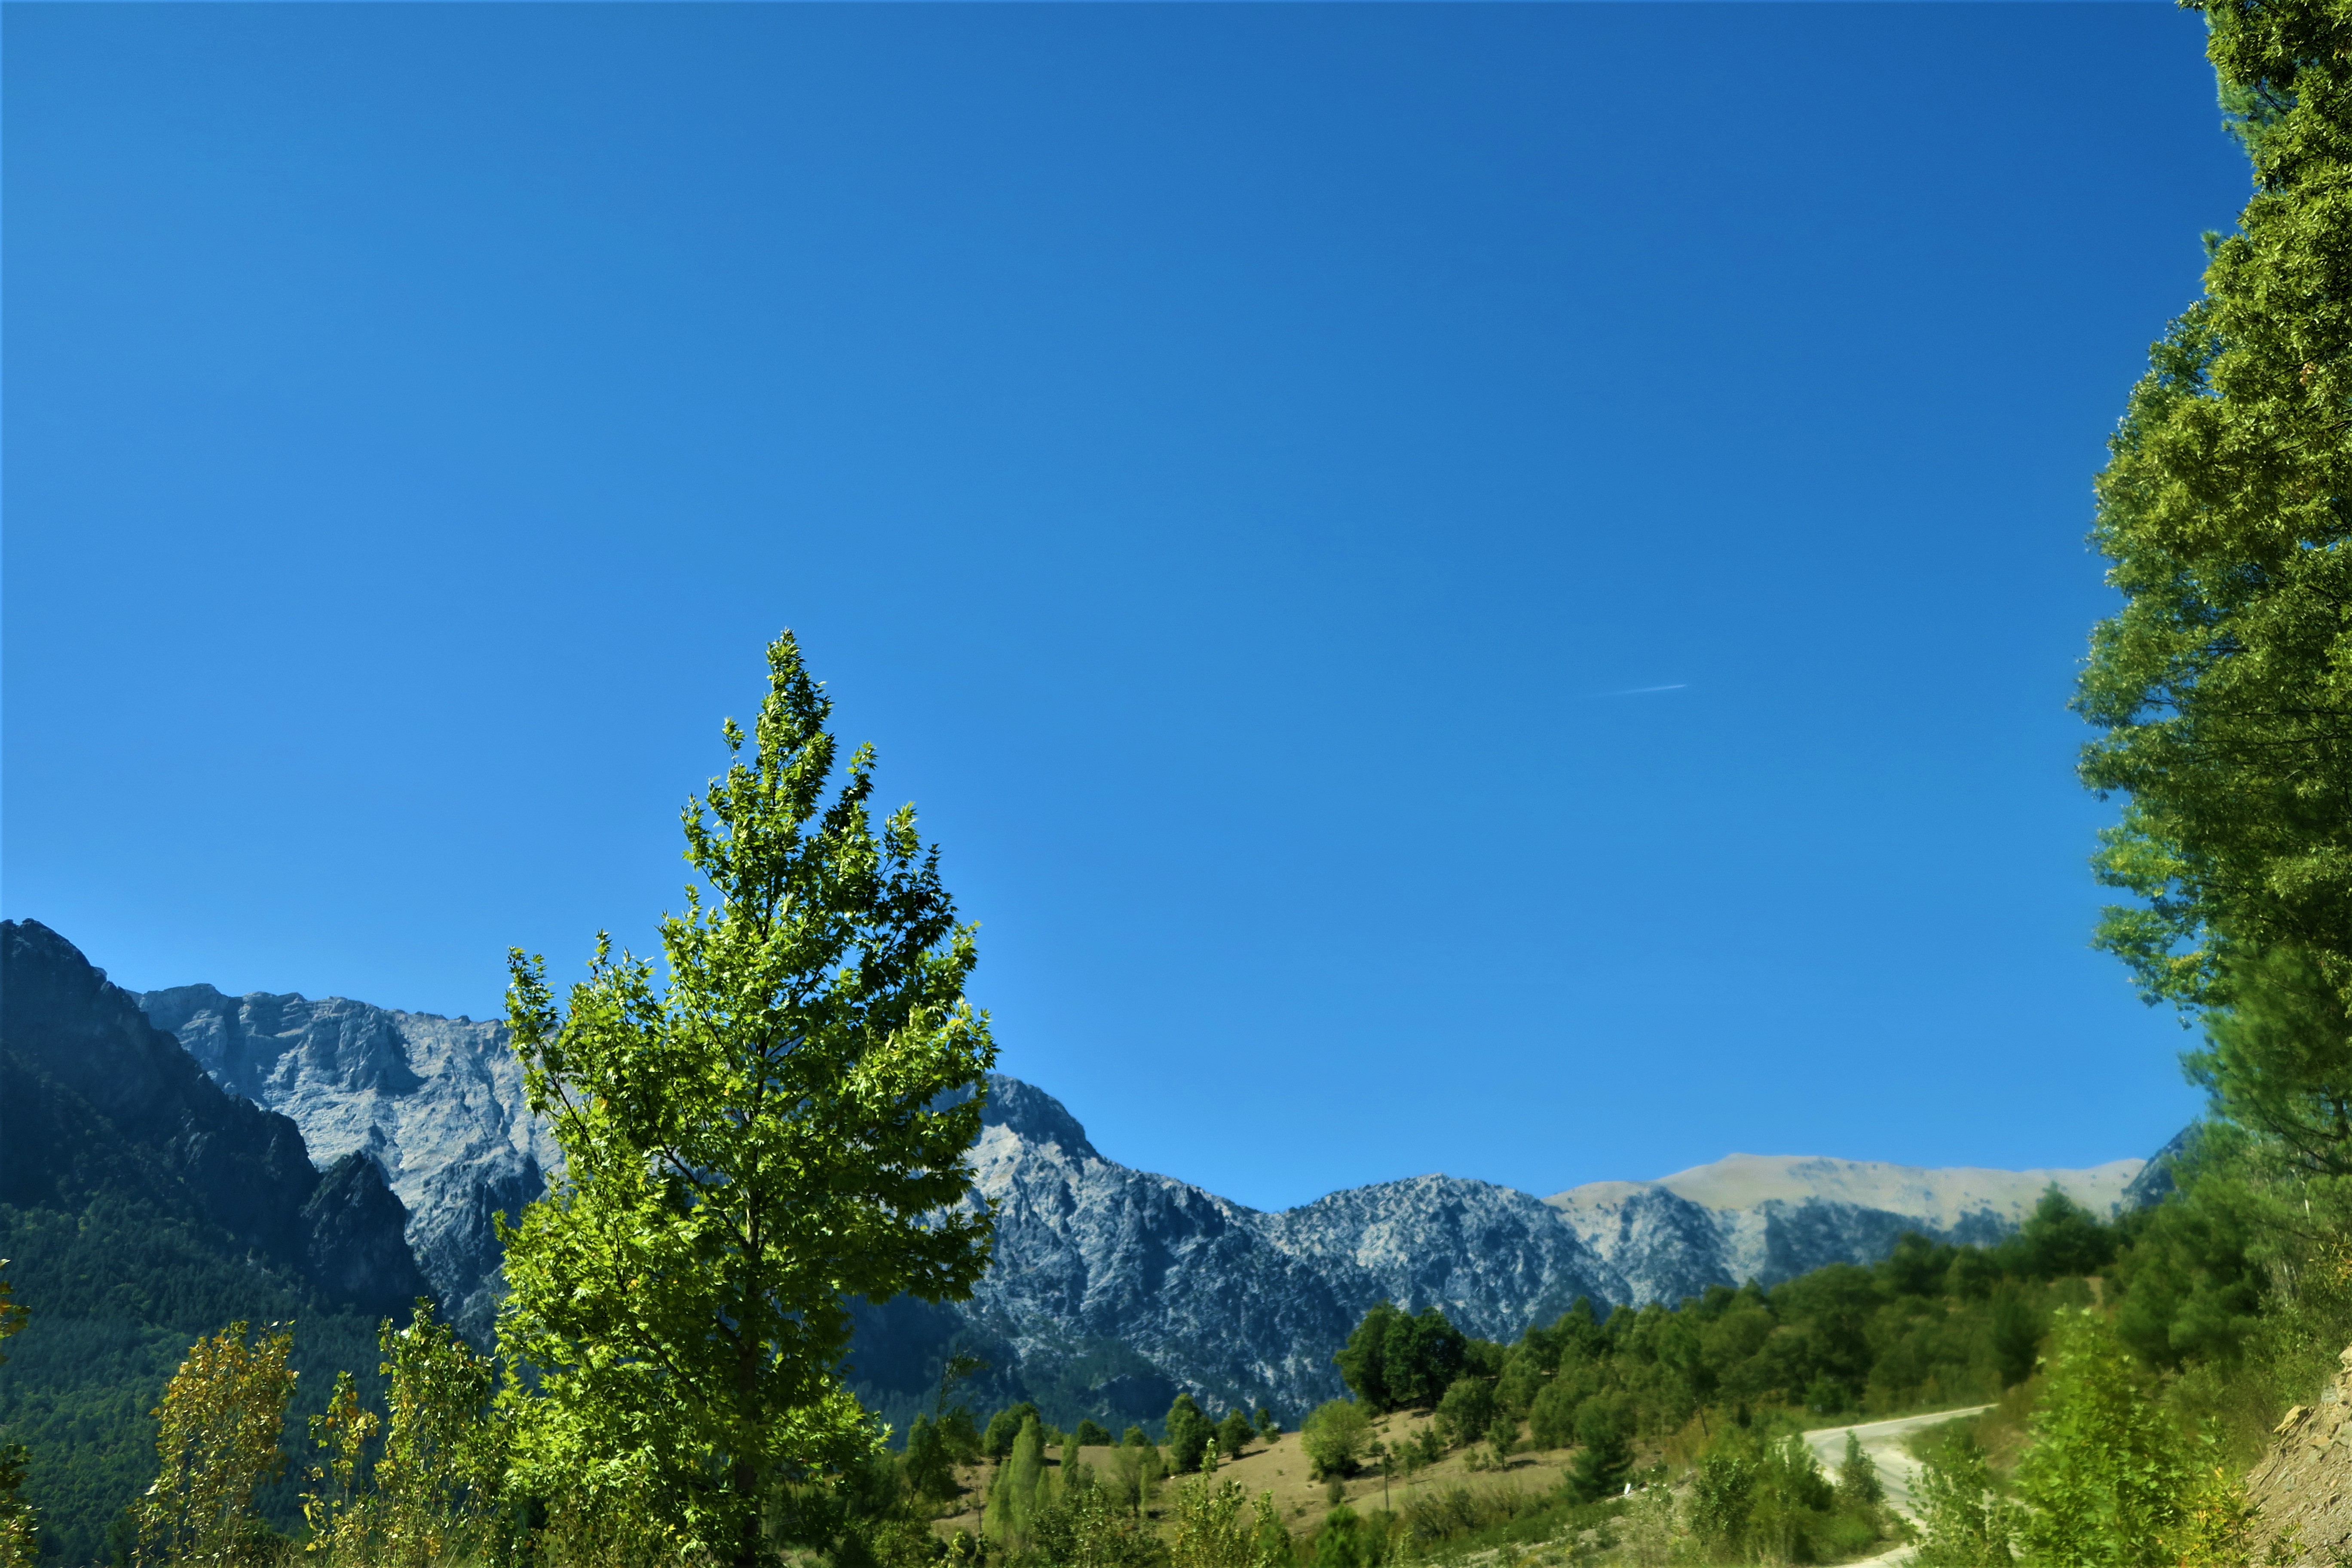
mountains, nature, green, highs, forest, tree, plant, countryside, beautiful, sky, blue, mountainous landforms, mountain, natural landscape, wilderness, mountain range, vegetation, natural environment, biome, alps, nature reserve, hill station, tropical and subtropical coniferous forests, woody plant, leaf, cloud, national park, hill, temperate coniferous forest, ridge, grass, temperate broadleaf and mixed forest, valley, highland, conifer, spruce fir forest, landscape, pine family, meadow, fir, mount scenery, pine, larch, terrain, massif, rock, mountain pass, road, sunlight, bank, fell, grassland, valdivian temperate rain forest, old growth forest, river, evergreen, tourism, spruce